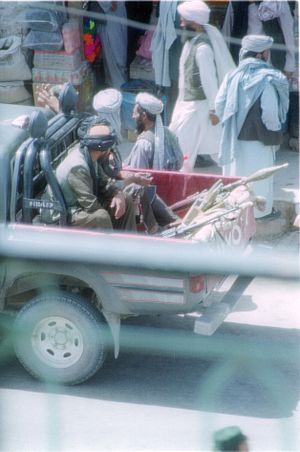
Krigen i Afghanistan (2001-nutid)
Talibansoldater i Herat, 2001
Krigen i Afghanistan begyndte den 7. oktober 2001 som reaktion på terrorangrebet den 11. september 2001 mod USA. 11. september startede krigen mod terrorisme. Formålet med invasionen af Afghanistan var at fange Osama bin Laden, ødelægge al-Qaeda og fjerne Taliban-regimet, som havde støttet al-Qaeda og givet det et tilflugtssted.